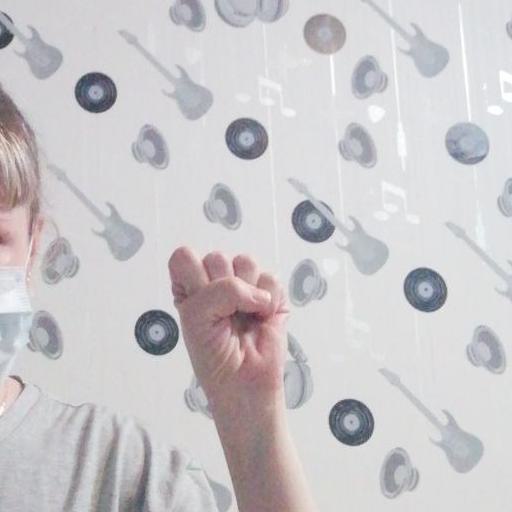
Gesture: fist